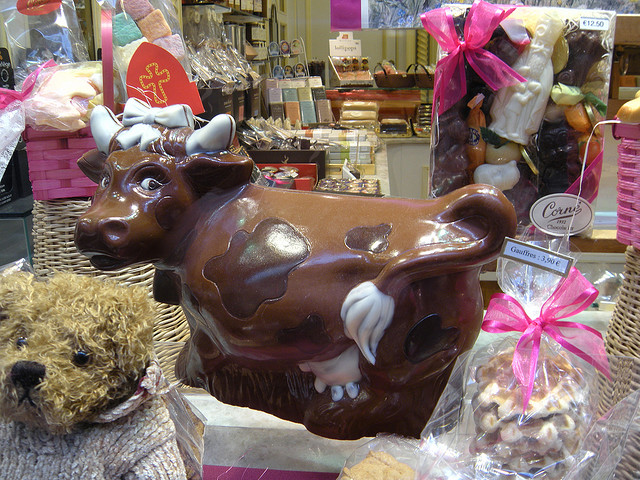
user: Given an image and a question. Answer the question in a short answer. Question: Real or fake cow? Short Answer:
assistant: fake